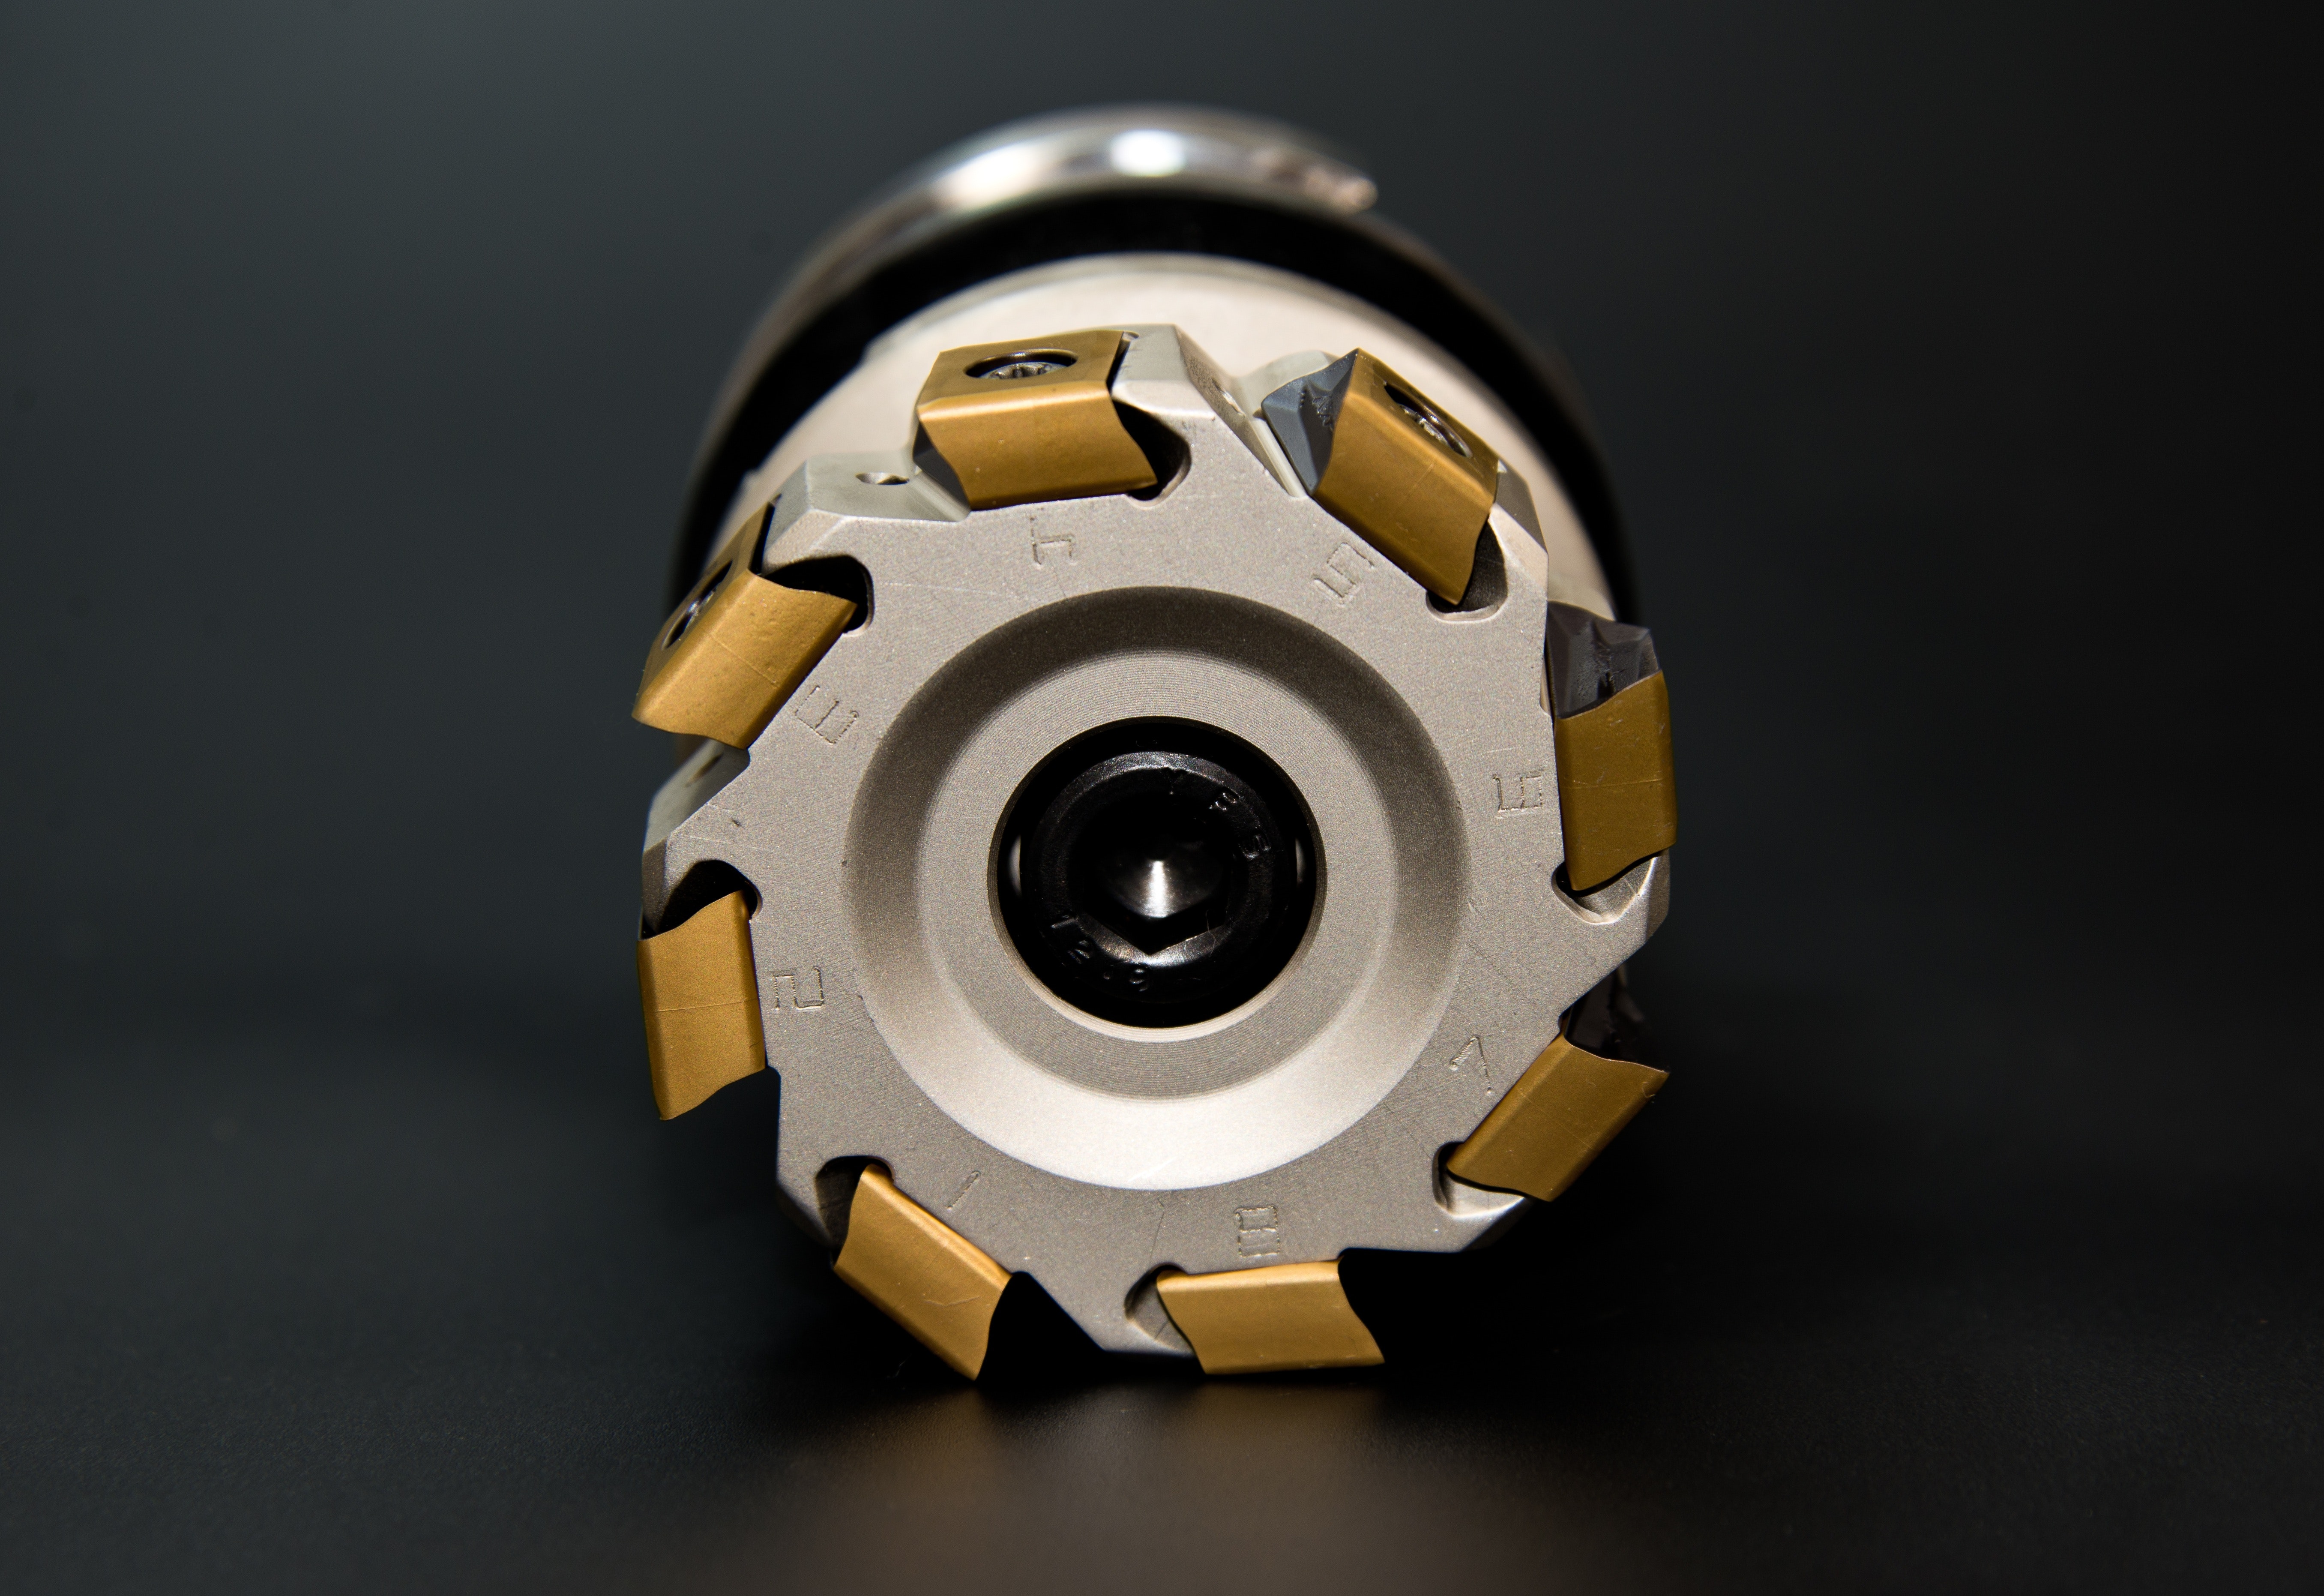
auto part, wheel, machine, metal